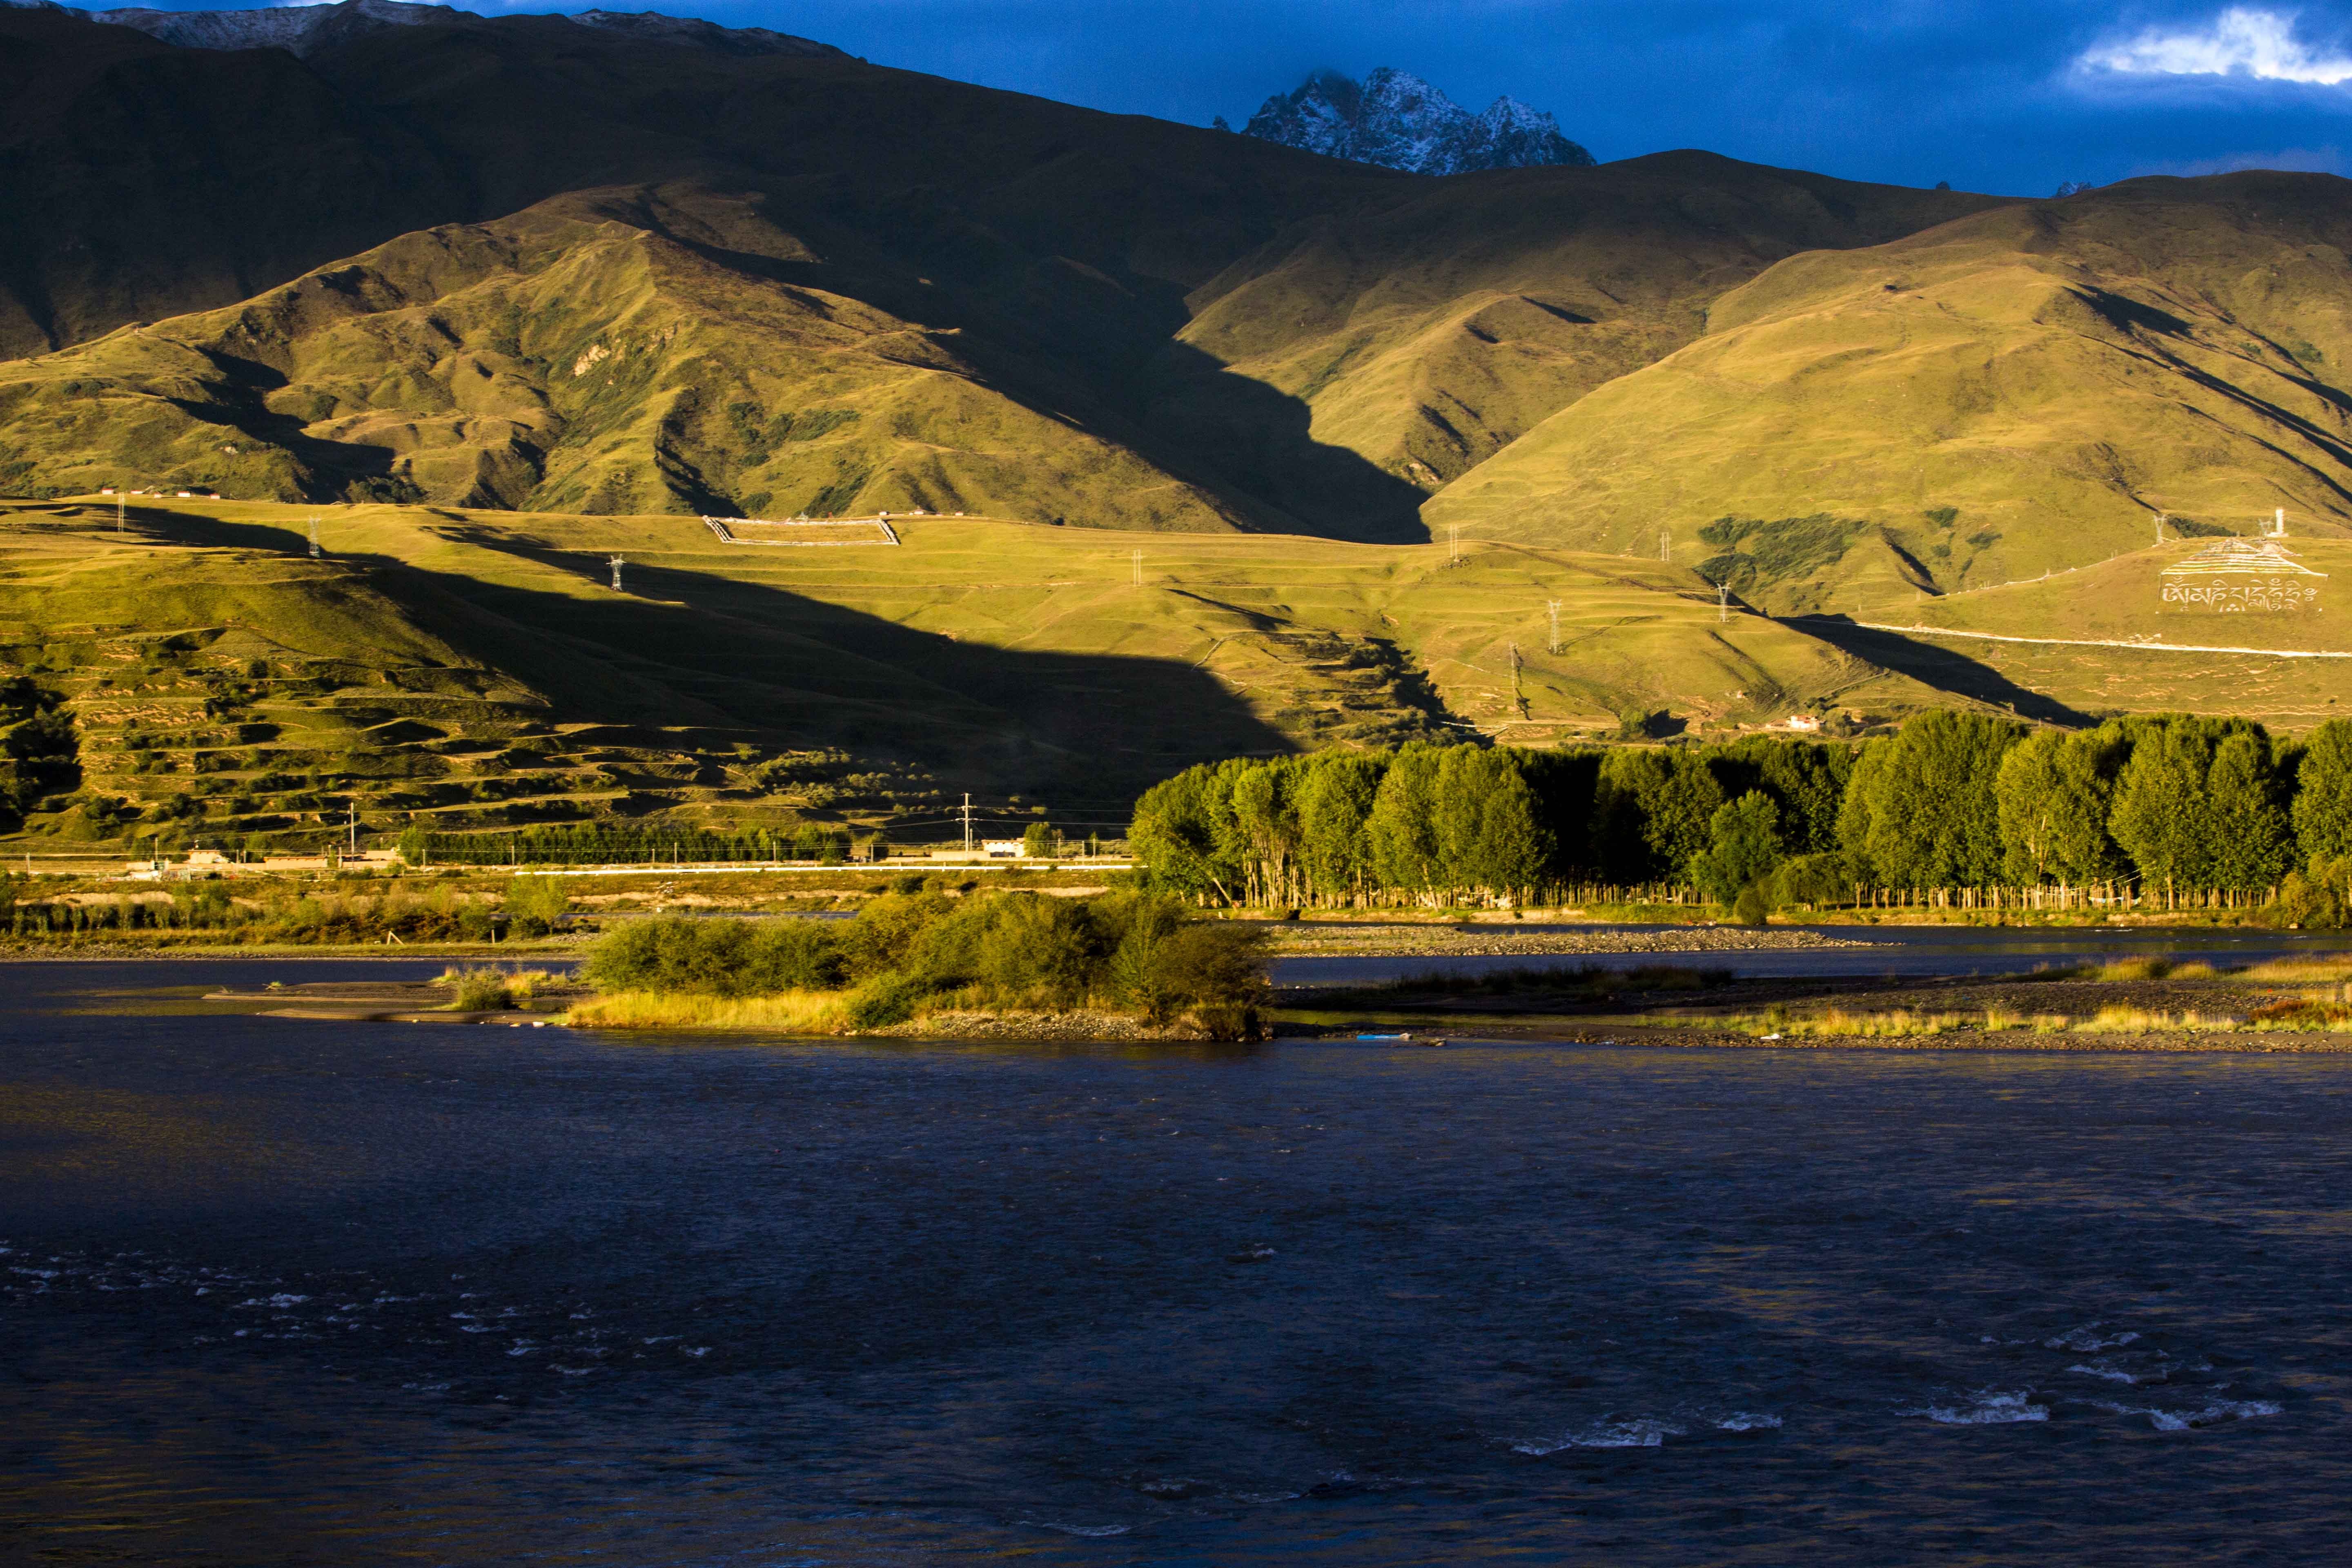
landscape, sea, nature, wilderness, mountain, sunrise, morning, hill, lake, river, valley, mountain range, dusk, reflection, scenery, reservoir, highland, plateau, loch, rural area, landform, geographical feature, mountainous landforms, 317 state road